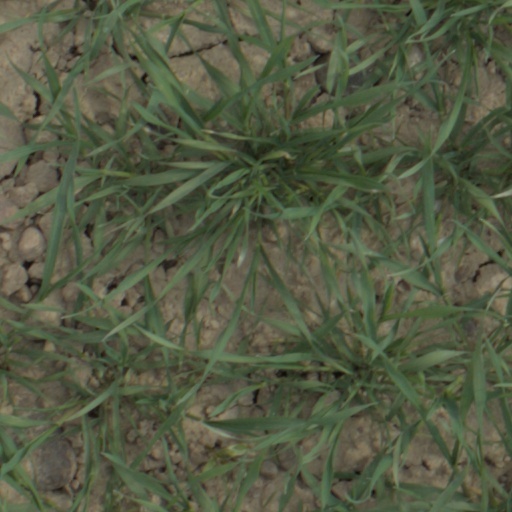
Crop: wheat